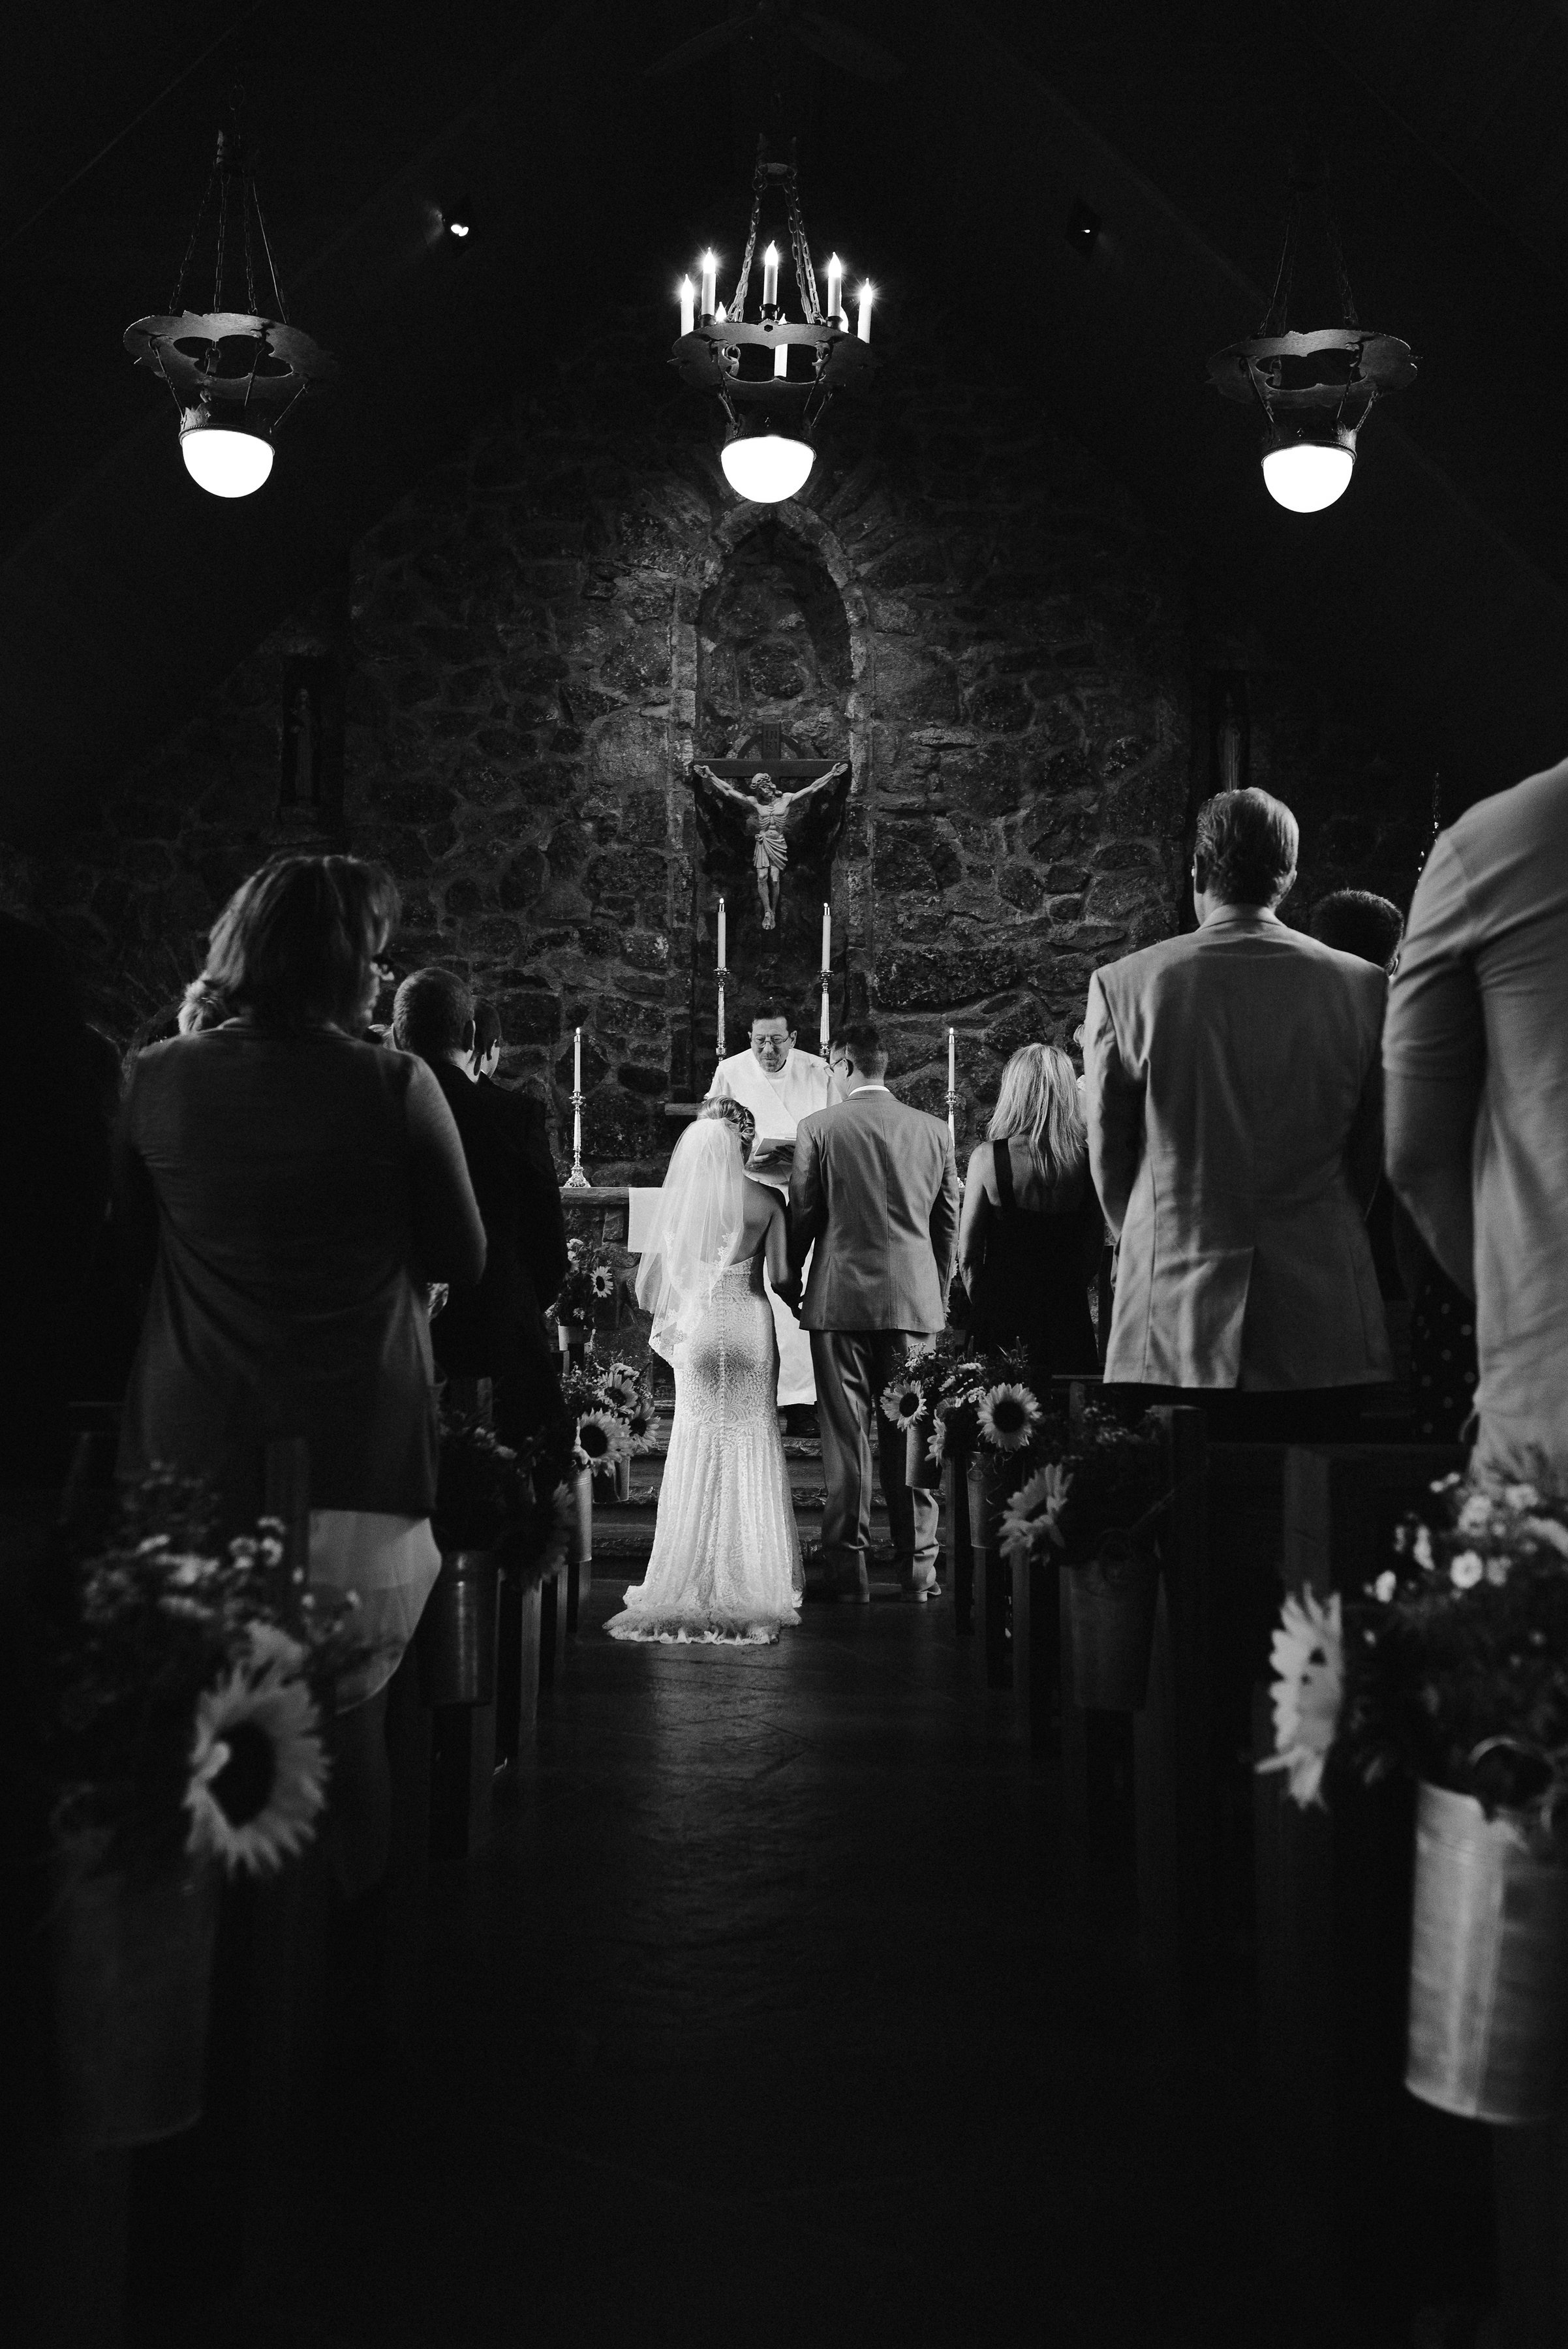
black and white, photography, darkness, black, monochrome, wedding, ceremony, photograph, monochrome photography, film noir